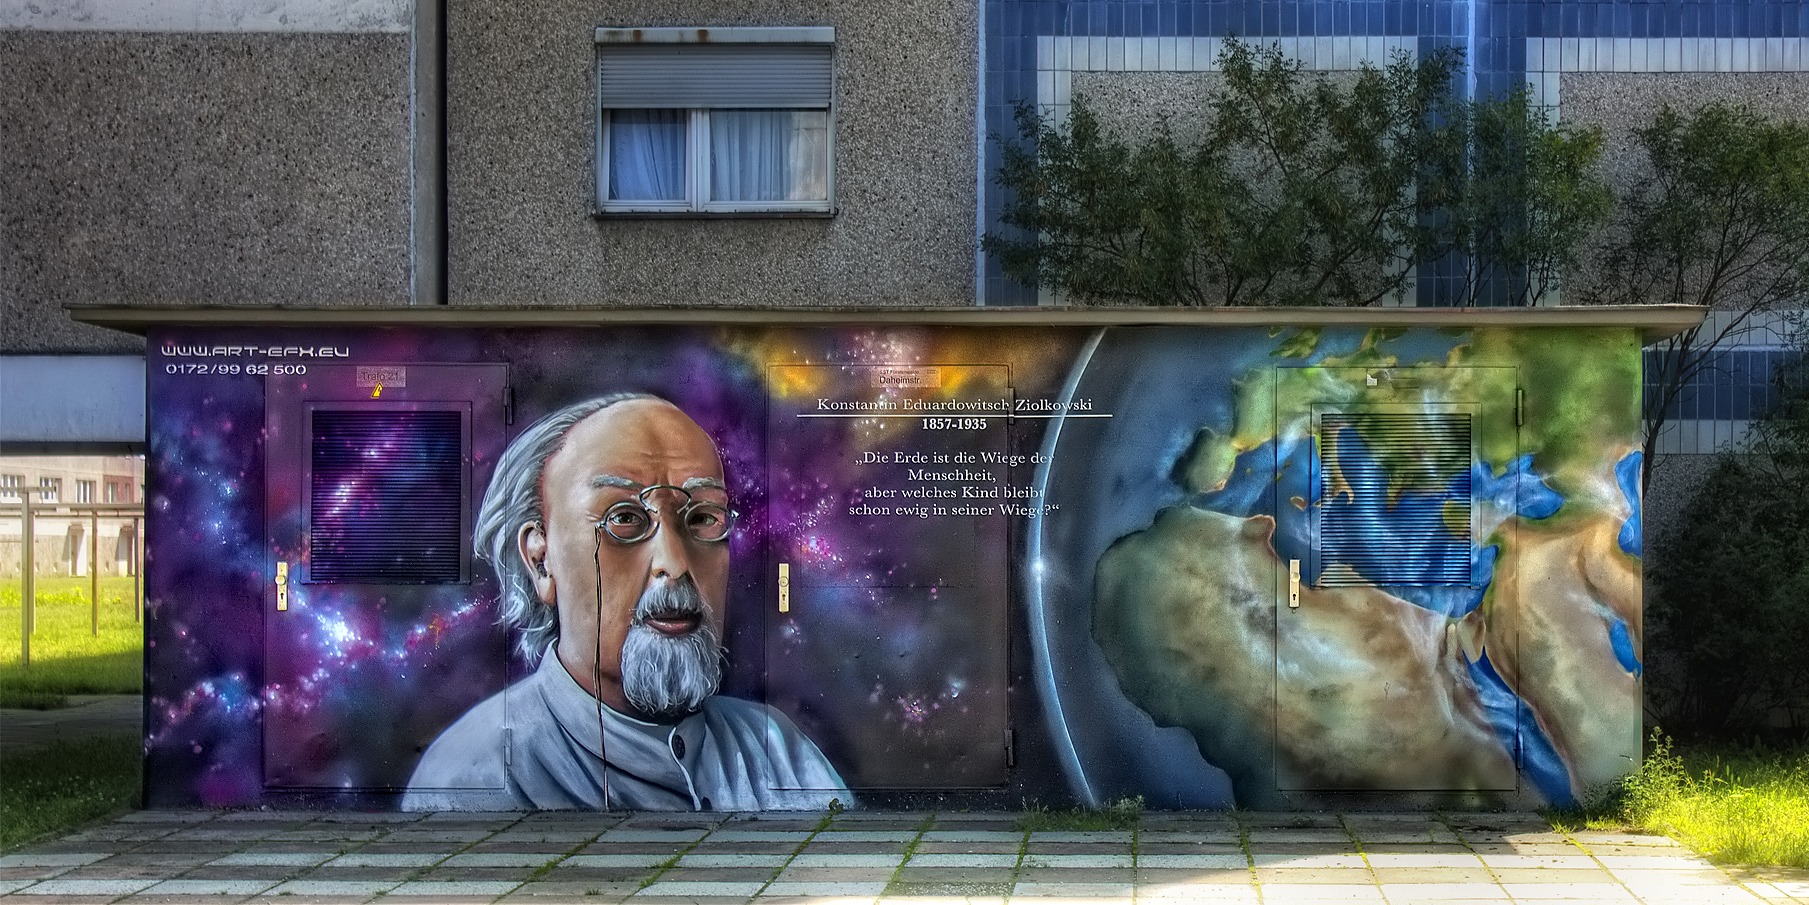
old, wall, spray, color, colorful, graffiti, street art, art, mural, new, spree, screenshot, ddr, sprayer, new building, urban area, yesterday, f rstenwalde, konstantin, ziolkowski